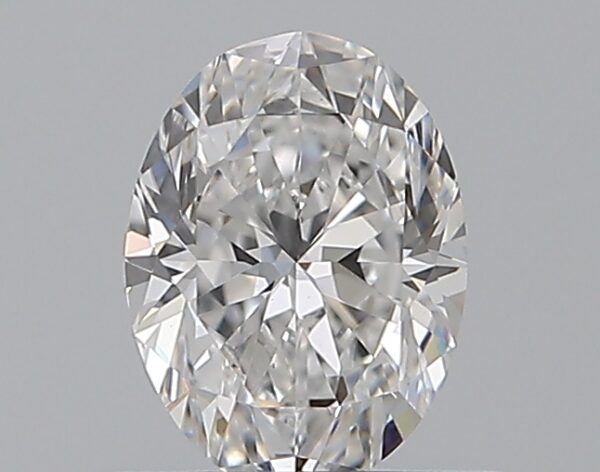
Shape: oval
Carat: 0.59
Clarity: VS1
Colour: D
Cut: EX
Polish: EX
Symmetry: VG
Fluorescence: N
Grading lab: GIA
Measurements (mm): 6.35 x 4.72 x 2.99